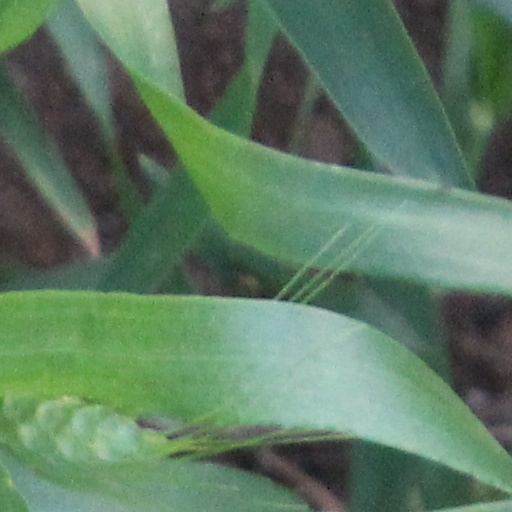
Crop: wheat